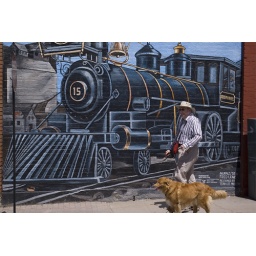
Robert and Ginger wait for the train to pass by before they can cross the railway tracks!